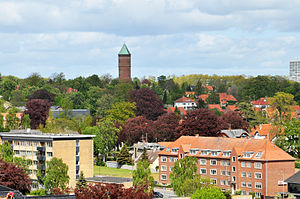
Haderslev / Kultur
Kløften Festival's vartegn, det røde vandtårn, troner over Haderslev